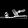
Label: Sandal